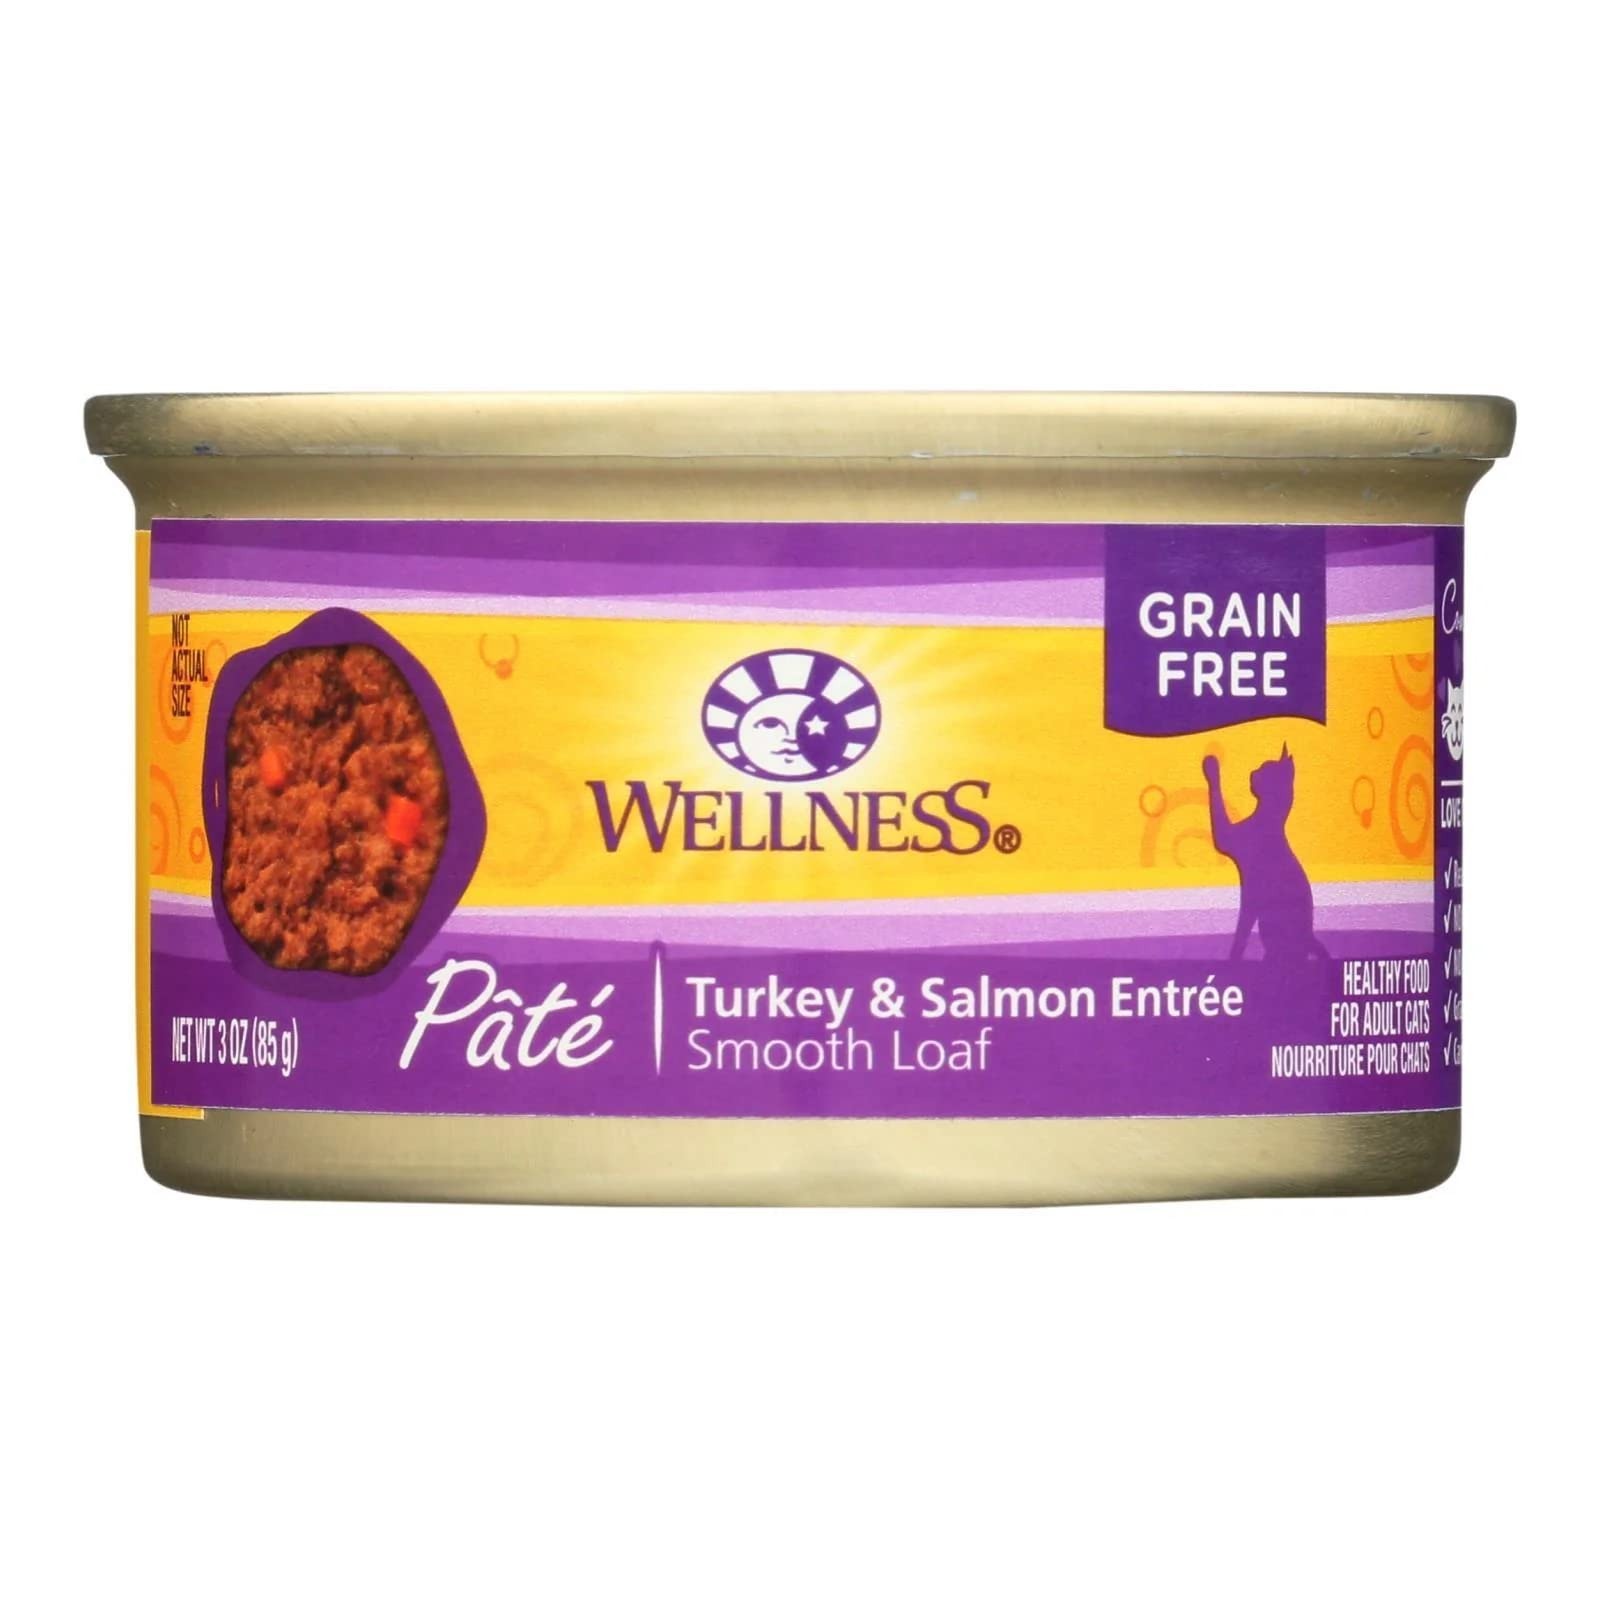
Item Name: Wellness Cat Food Turkey & Salmon, 3 oz
Bullet Point: This product contains Natural Ingredients
Value: 3.0
Unit: Ounce

Price: 57.835